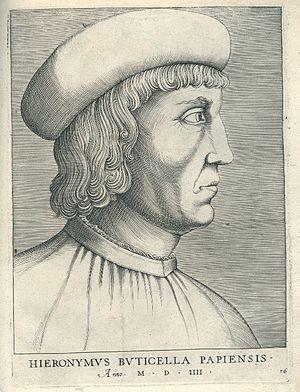
Girolamo Bottigella, Girolamo Botticella ou Buticella, est un juriste italien membre d'une famille patricienne de Pavie où il est né en 1470, et mort à Rome en 1515.